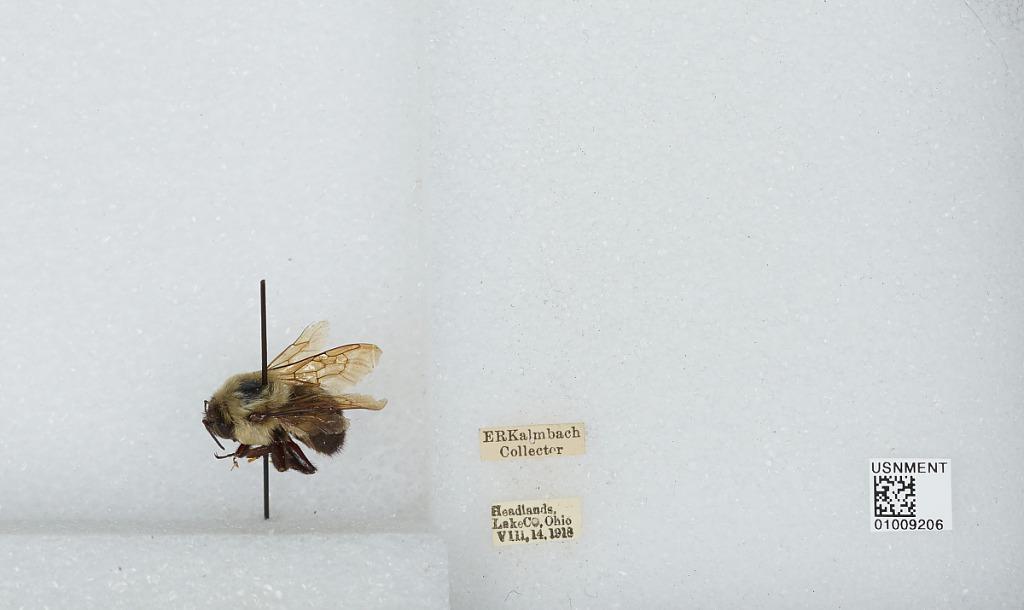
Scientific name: Bombus (Separatobombus) griseocollis (De Geer)
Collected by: E. Kalmbach
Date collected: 1918-8-14
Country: United States
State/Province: Ohio
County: Lake
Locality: Headlands
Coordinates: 41.7578, -81.2889